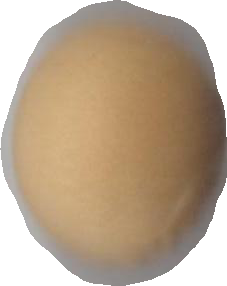
Variety: Dega